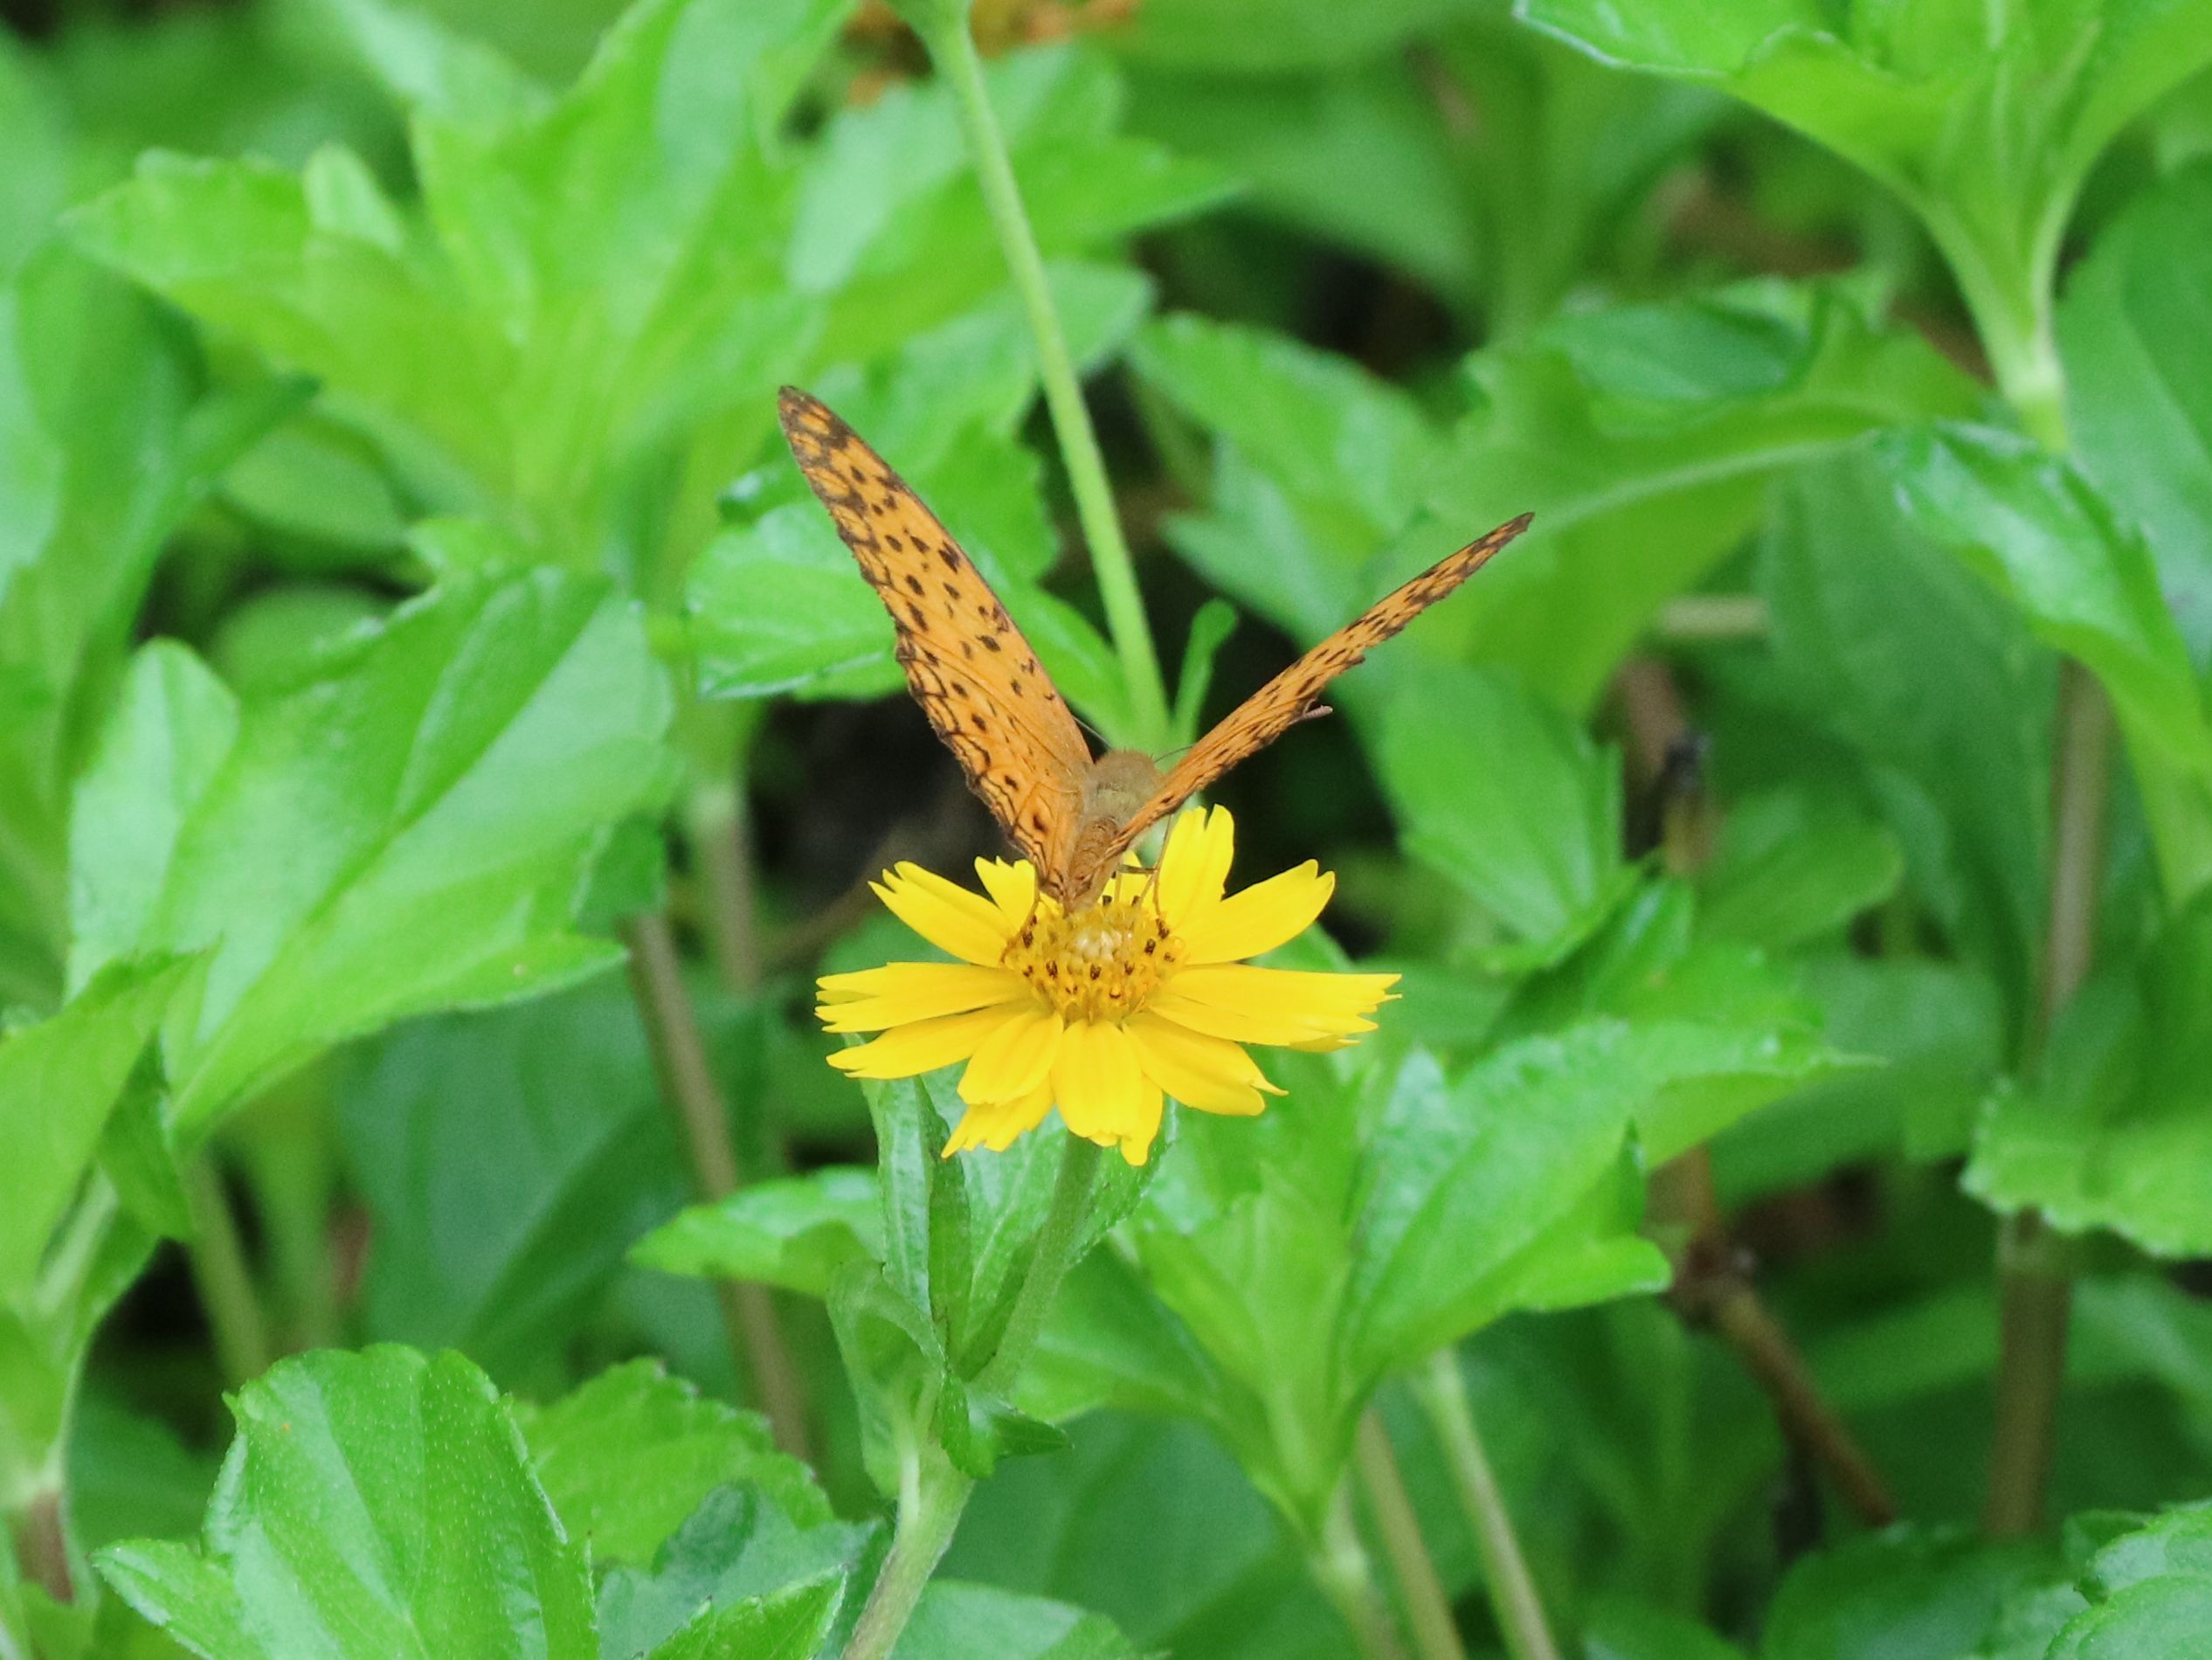
plant, flower, pollen, insect, botany, butterfly, fauna, invertebrate, yellow flower, nectar, macro photography, quentin chong, adopt honey, moths and butterflies